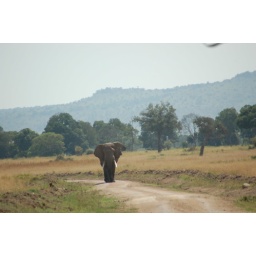
HUGE elephant in the road